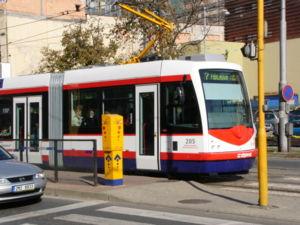
Le tramway d'Olomouc, circule depuis 1899 dans la ville d'Olomouc, en République tchèque.